Answer in natural language. Estimate the real world distances between objects in the image. Which object is closer to Window, dark brown office table with drawers or sixdrawer dresser in gray? Choose between the following options: dark brown office table with drawers or sixdrawer dresser in gray
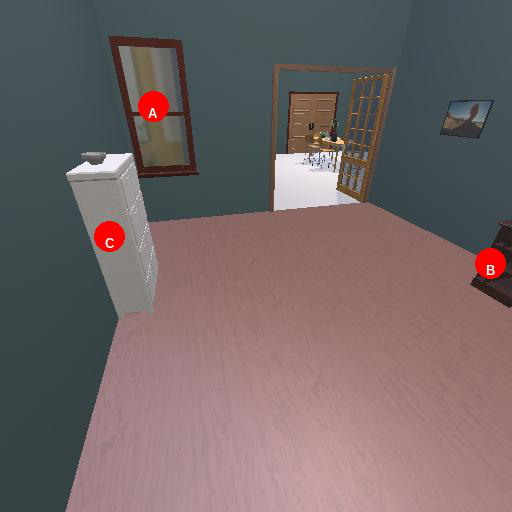
<answer>sixdrawer dresser in gray</answer>